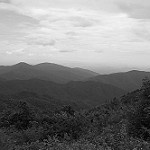
Label: B & W